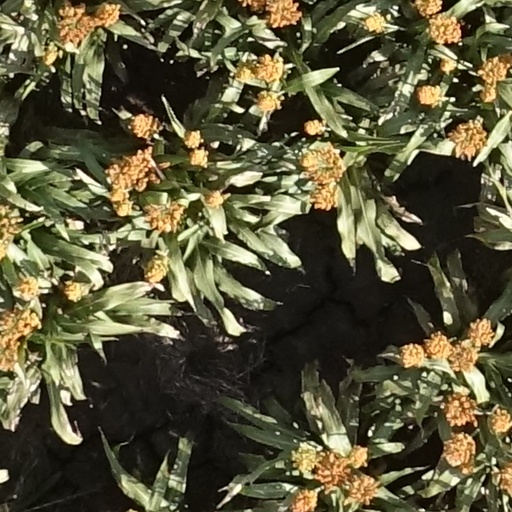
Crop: sorghum